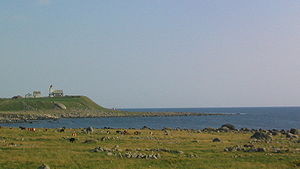
Obrestad fyr
Karaktristisk profil på Obrestad.